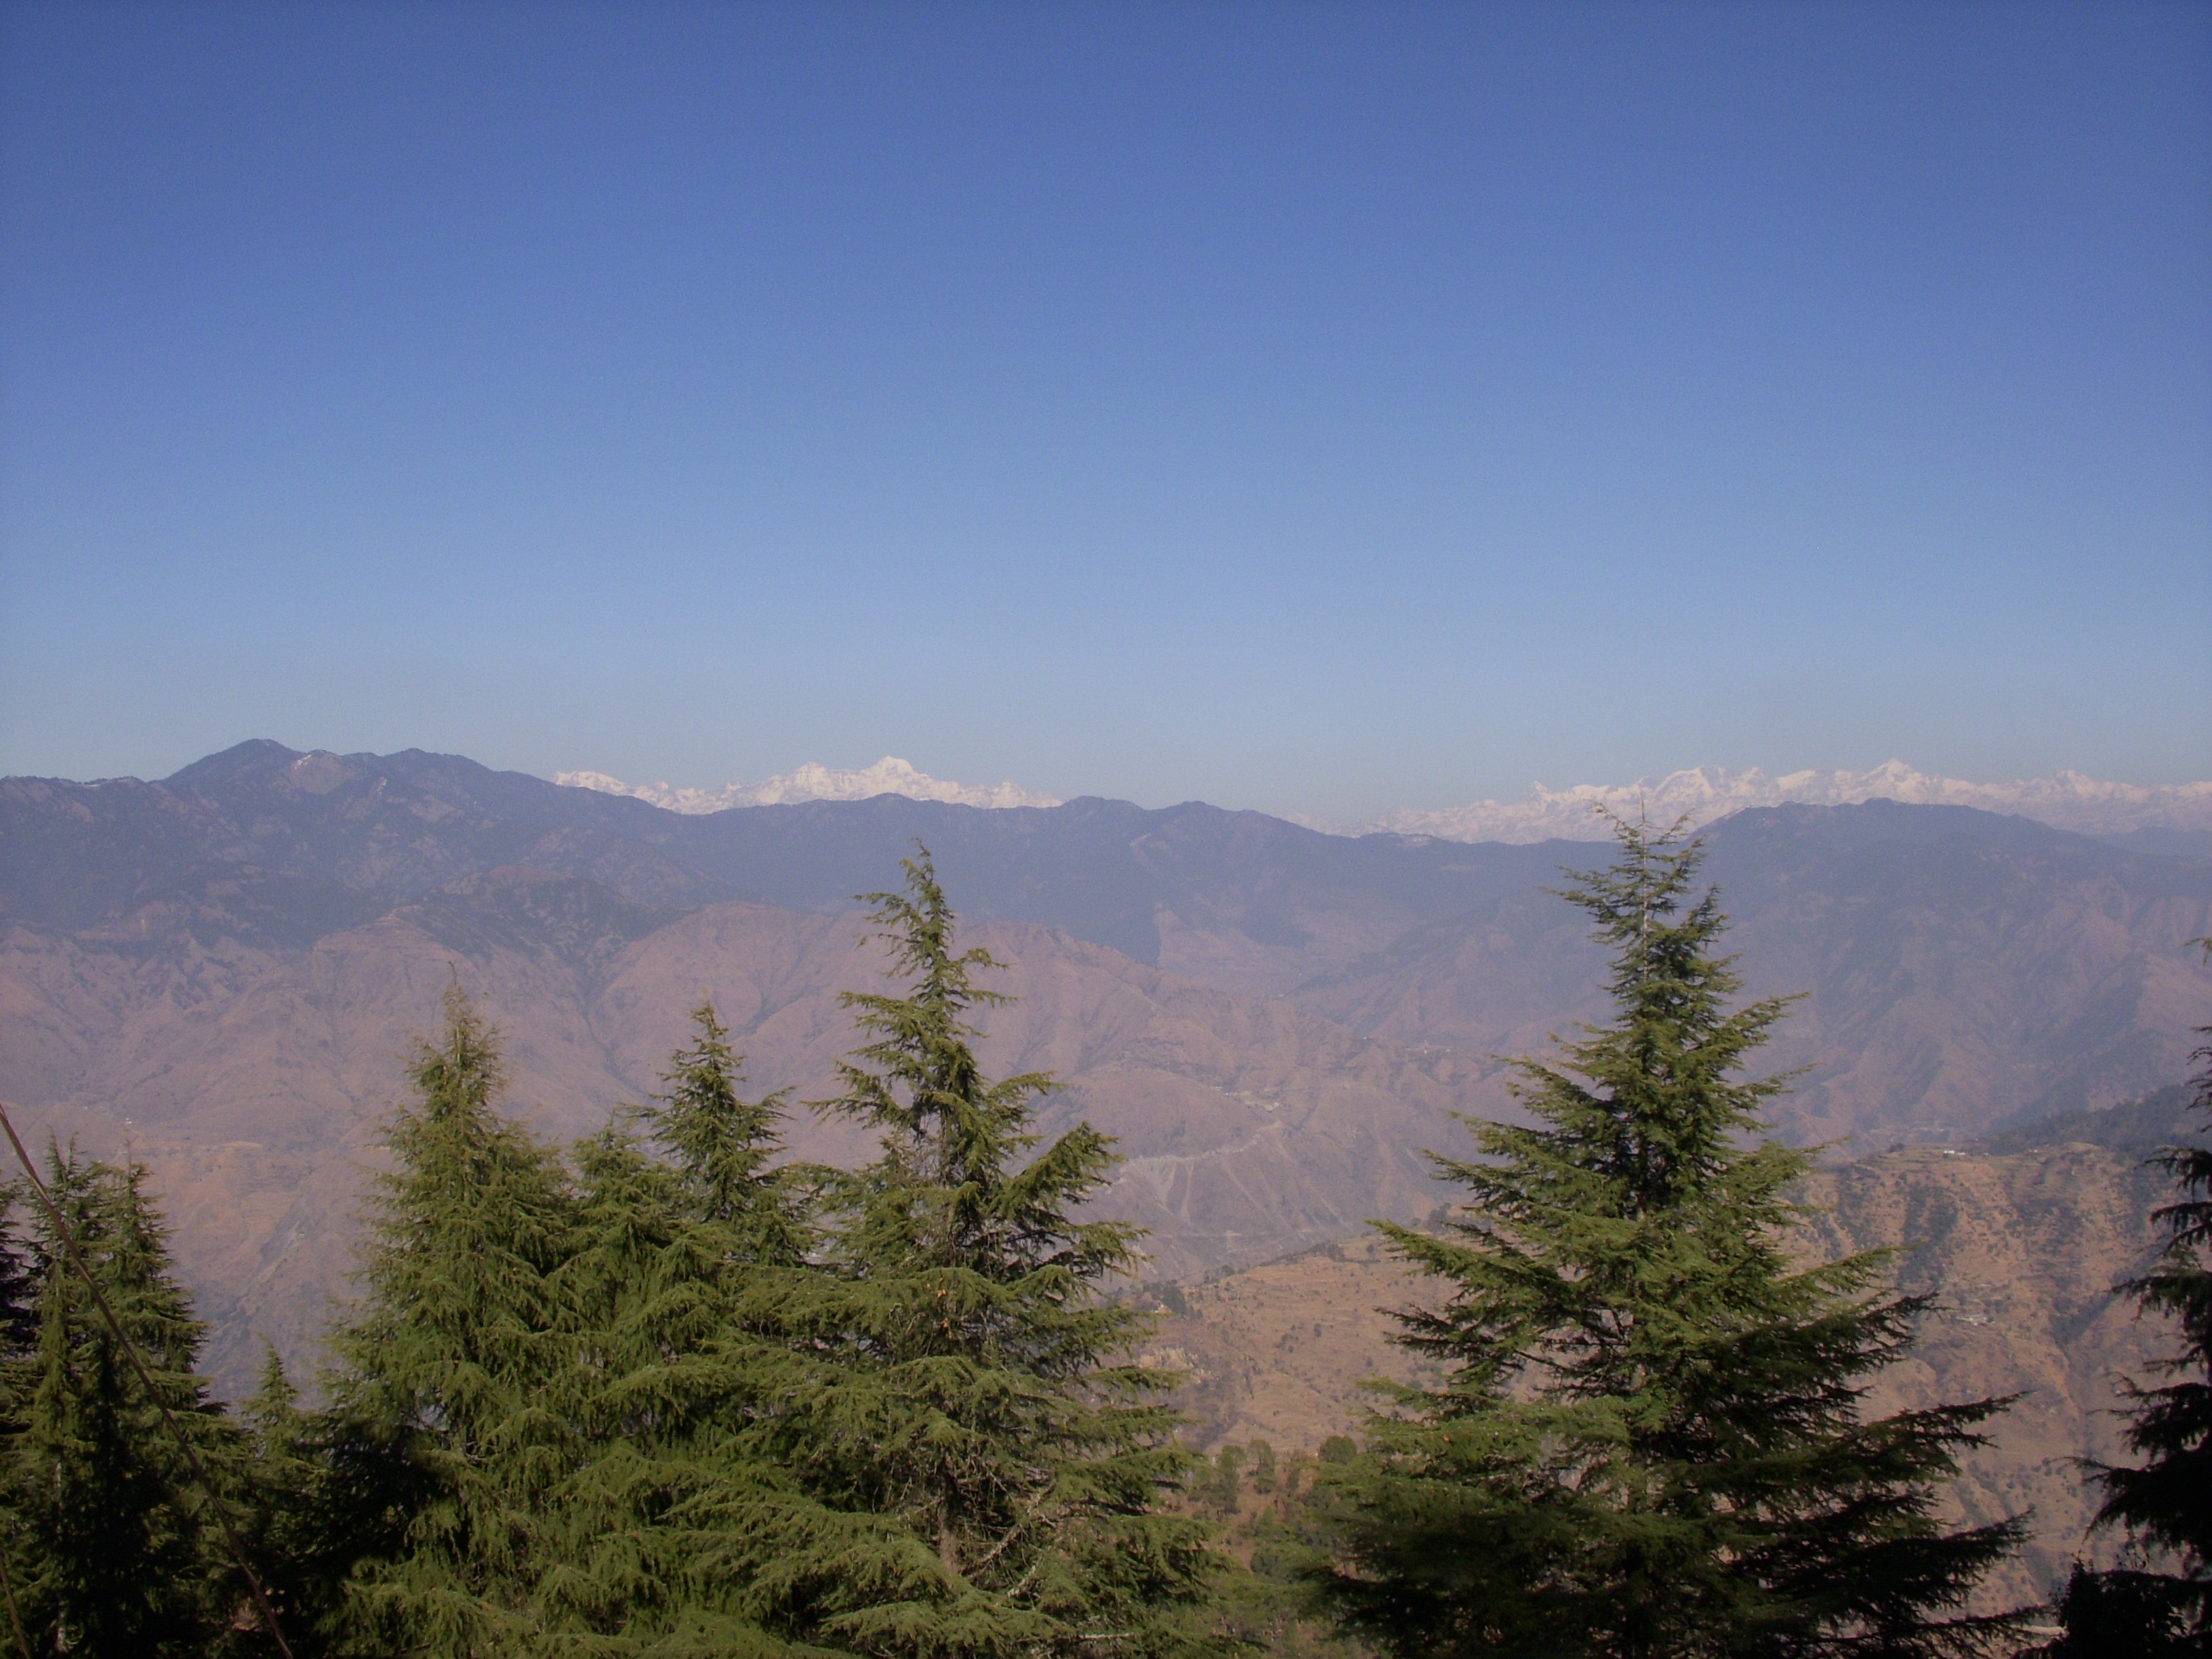
landscape, tree, nature, forest, wilderness, mountain, snow, winter, morning, hill, valley, mountain range, weather, aerial view, ridge, summit, trees, clouds, mountains, plateau, ecosystem, himalaya, himalayas, landform, natural environment, geographical feature, atmospheric phenomenon, mountainous landforms